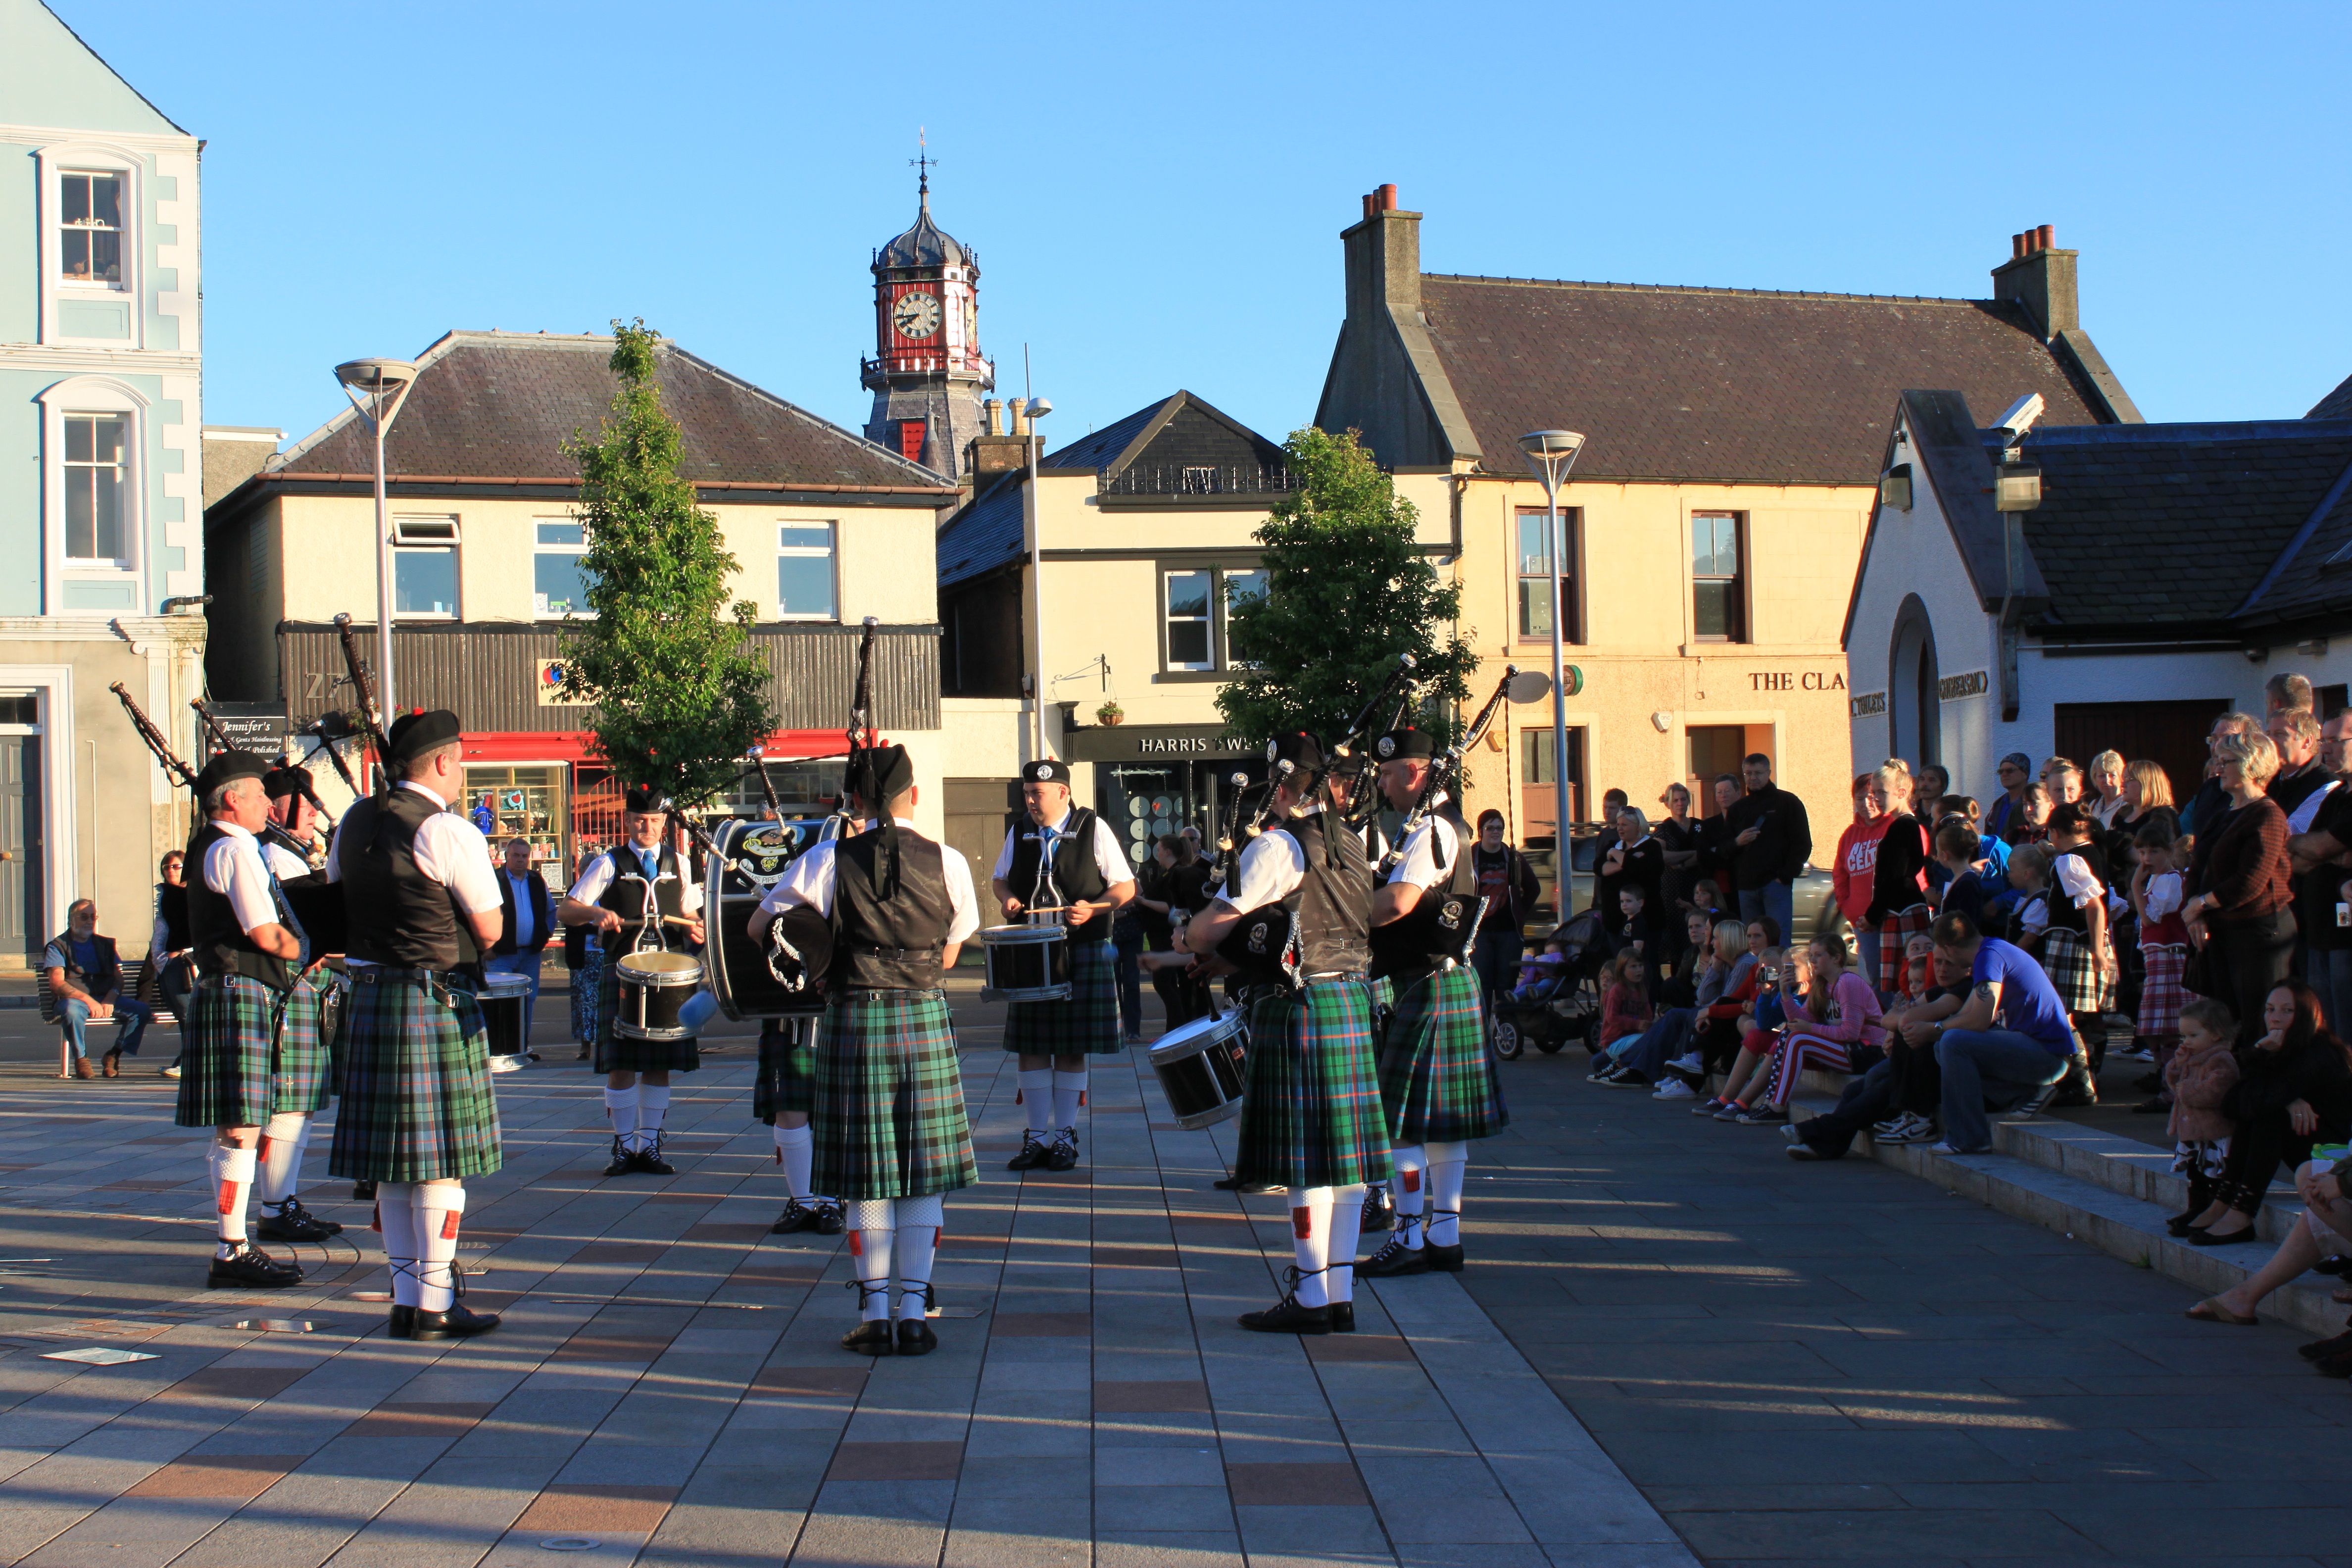
road, street, crowd, parade, festival, scotland, event, bagpipes, pipe band, drums and pipes, piping display